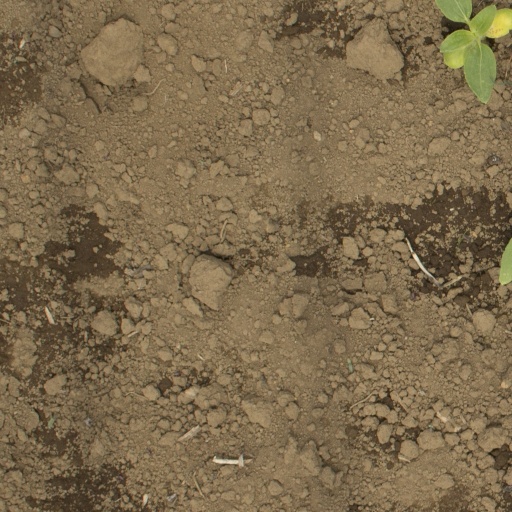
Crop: Jerusalem artichoke